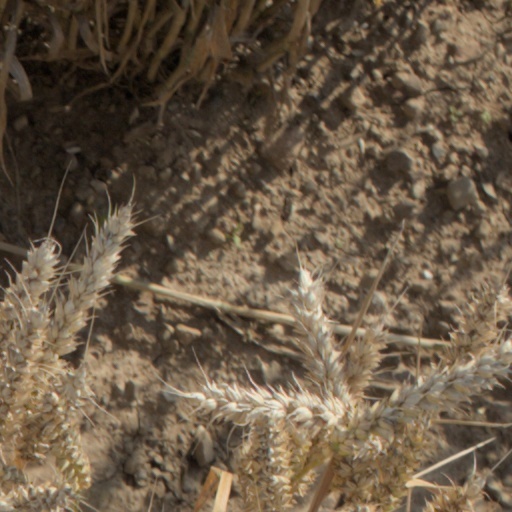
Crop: wheat